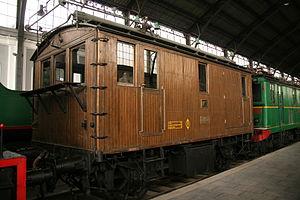
La série 1 à 7 est une série de locomotives électriques construites en 1907 par Brown Boveri pour le Ferrocarril del Sur.